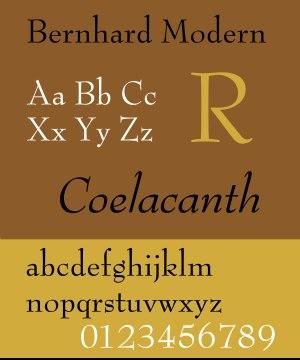
Emil Kahn, dit Lucian Bernhard, né le 15 mars 1883 à Cannstatt, près de Stuttgart, mort le 29 mai 1972 à New York, est un graphiste, affichiste, créateur de caractères, architecte d’intérieur et professeur allemand.